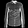
Label: Shirt